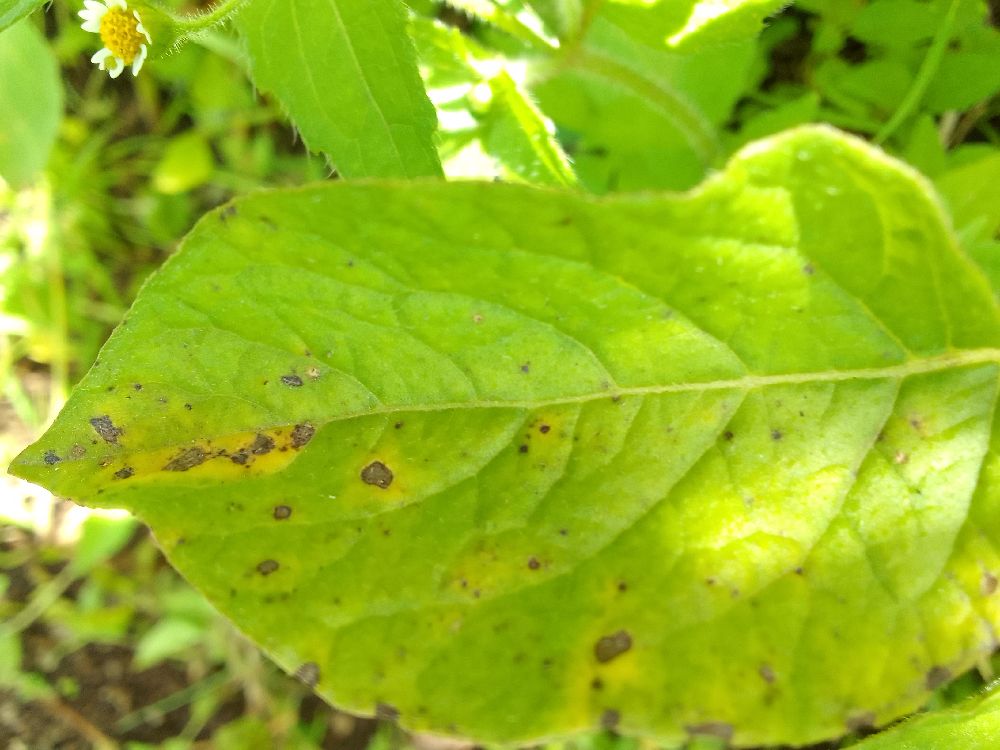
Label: Early blight